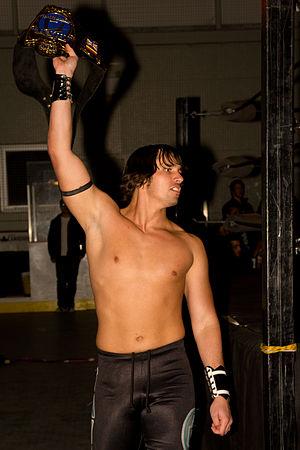
Dustin Howard, est un catcheur américain plus connu sous le nom de Chuck Taylor. Il est principalement connu pour travailler sur le circuit indépendant nord-américain. Il travaille actuellement à la All Elite Wrestling.